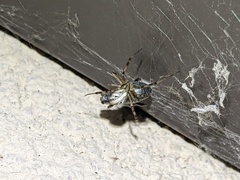
Species: Lactrodectus_hesperus